Magny-lès-Aubigny

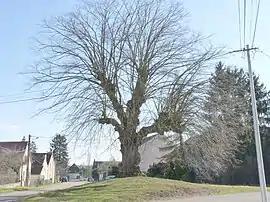
Linden tree

Magny-lès-Aubigny (literally "Magny near Aubigny") is a commune in the Côte-d'Or department in eastern France.